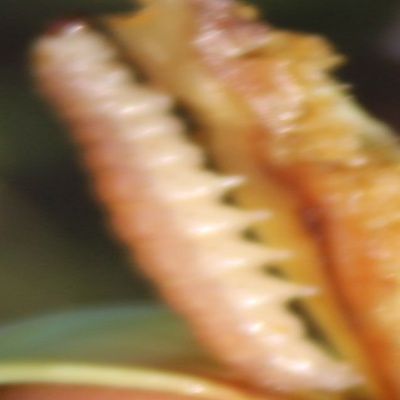
Crop: Maize
Condition: fall armyworm